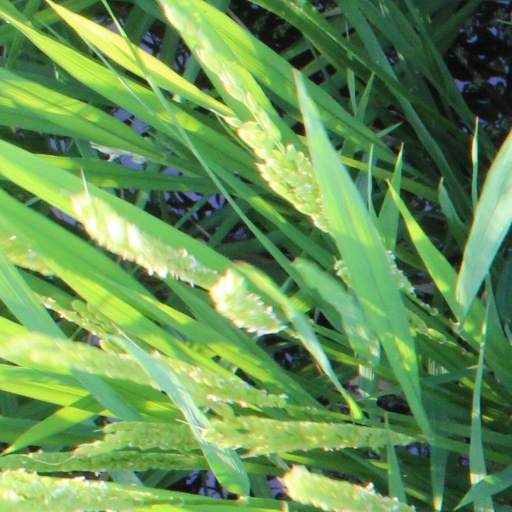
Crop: rice